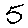
Label: 5